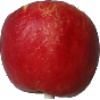
Label: Apple Red Yellow 1